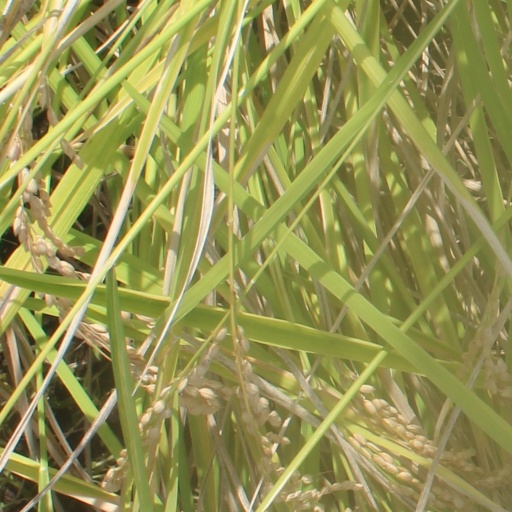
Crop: rice